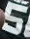
Number: 5